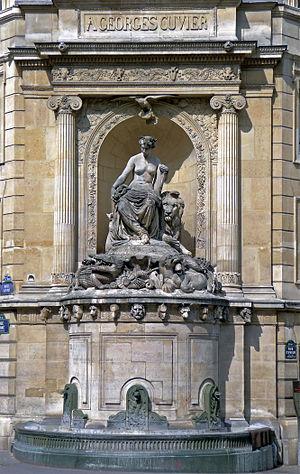
Fontaine Cuvier (Inscrit) - Rue Linné - Paris V This building is indexed in the Base Mérimée, a database of architectural heritage maintained by the French Ministry of Culture,